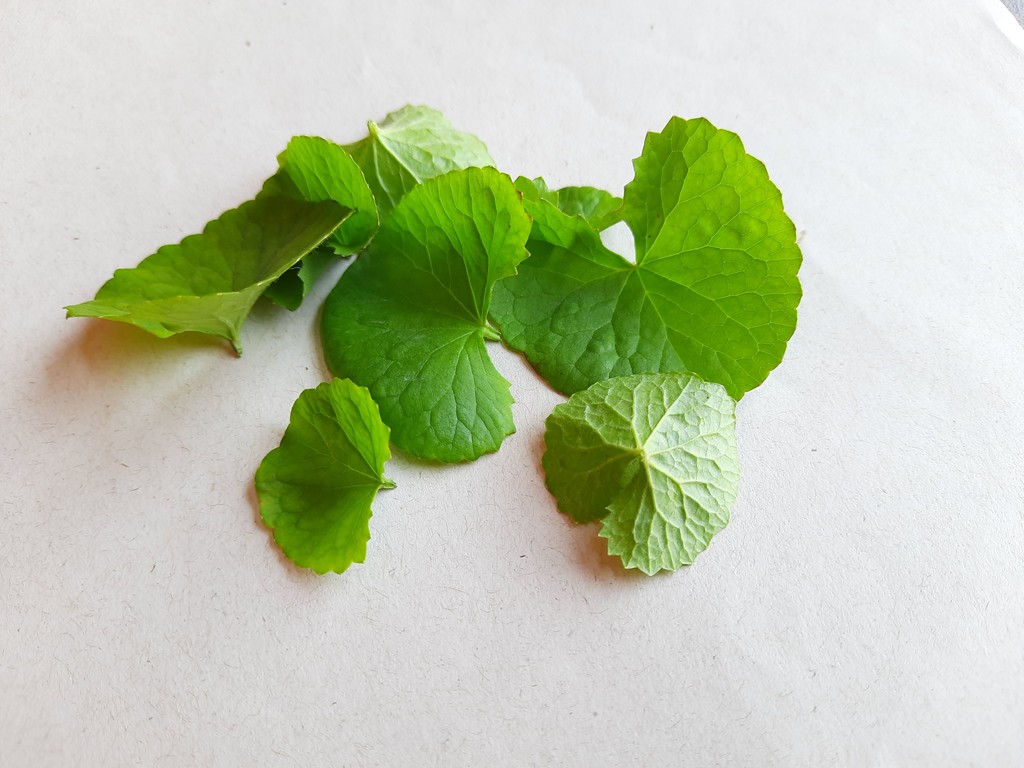
Label: Healthy